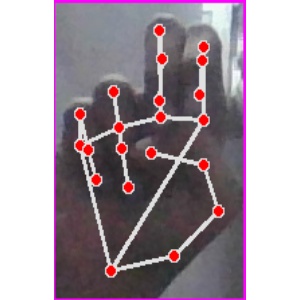
अक्षर: ह